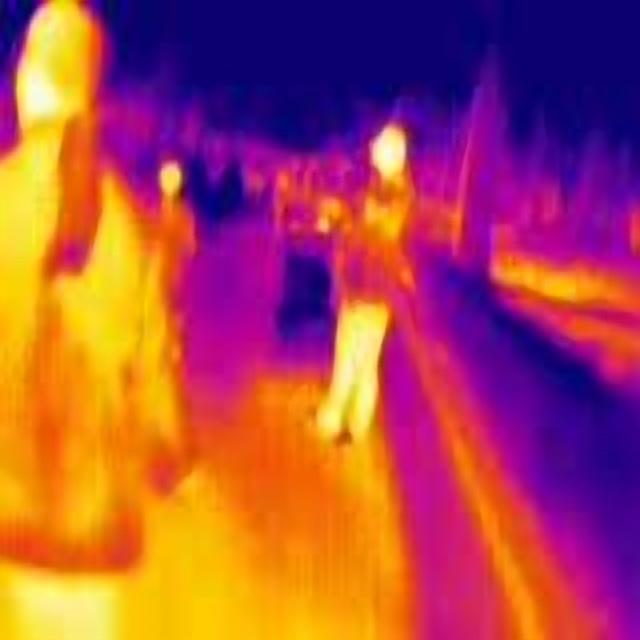
Detected objects:
label: person
label: person